Anderson-Abruzzo Albuquerque International Balloon Museum

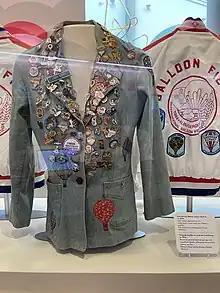
From Women's Contributions: Denim Jacket covered in commemorative Balloon Pins, worn by Carol Kinney, the first Balloonmeisterin for the Albuquerque International Balloon Fiesta, 1982.

Opened on October 1, 2005, it is owned by the city of Albuquerque and is a collaborative project of the Anderson-Abruzzo International Balloon Museum Foundation, a 501(c)(3) tax exempt not-for-profit corporation, and the City of Albuquerque's Cultural Services Division. It is a facility with class rooms, conference rooms, and many exhibits on the history of ballooning, including items from famous balloonists such as Ed Yost, Joseph Kittinger, and Ben Abruzzo.